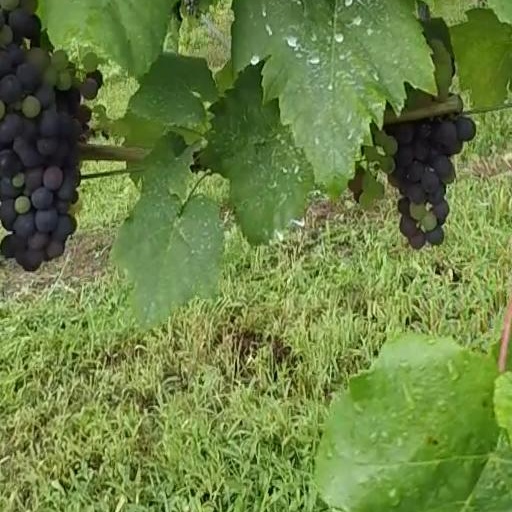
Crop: grape